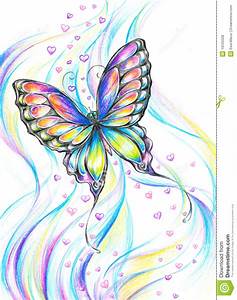
Label: farfalla